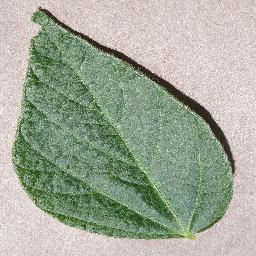
Label: Soybean___healthy